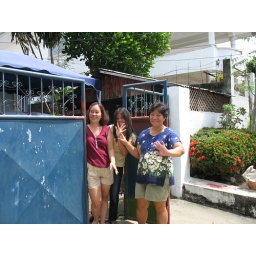
neighbors and my Tita Mimi in the blue excited at my motorcycle riding skills